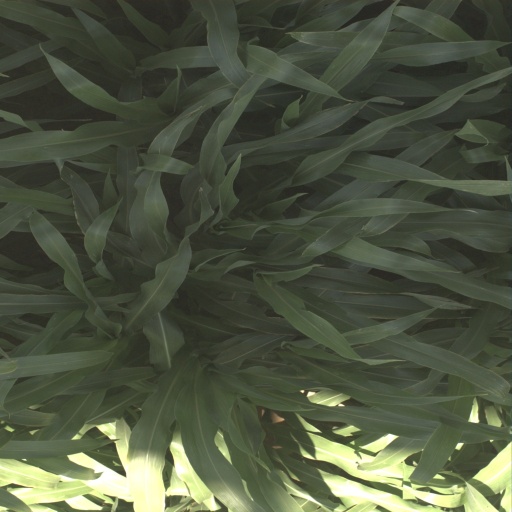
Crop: sorghum